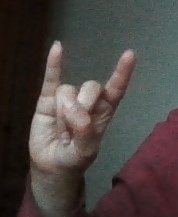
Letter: la